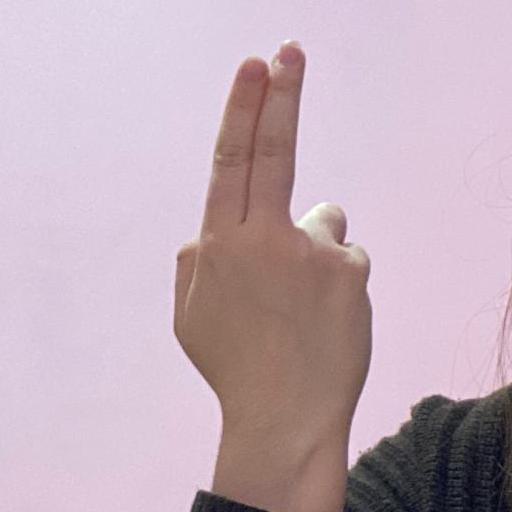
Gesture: two_up_inverted